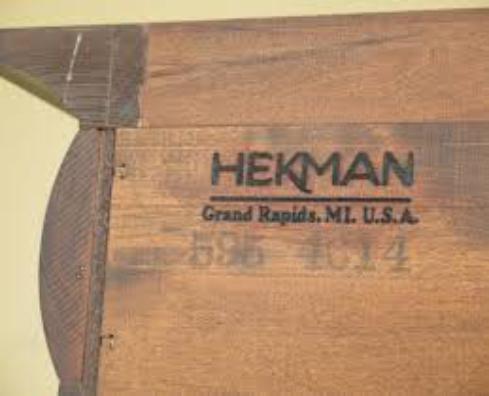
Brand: hekman
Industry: Necessities